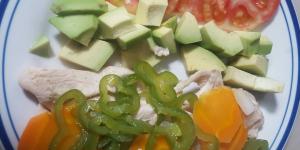
pollo al vapor facil y rapido